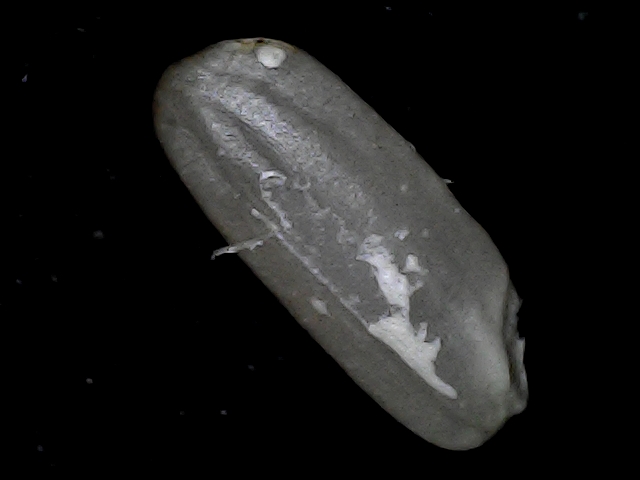
Rice variety: BD79